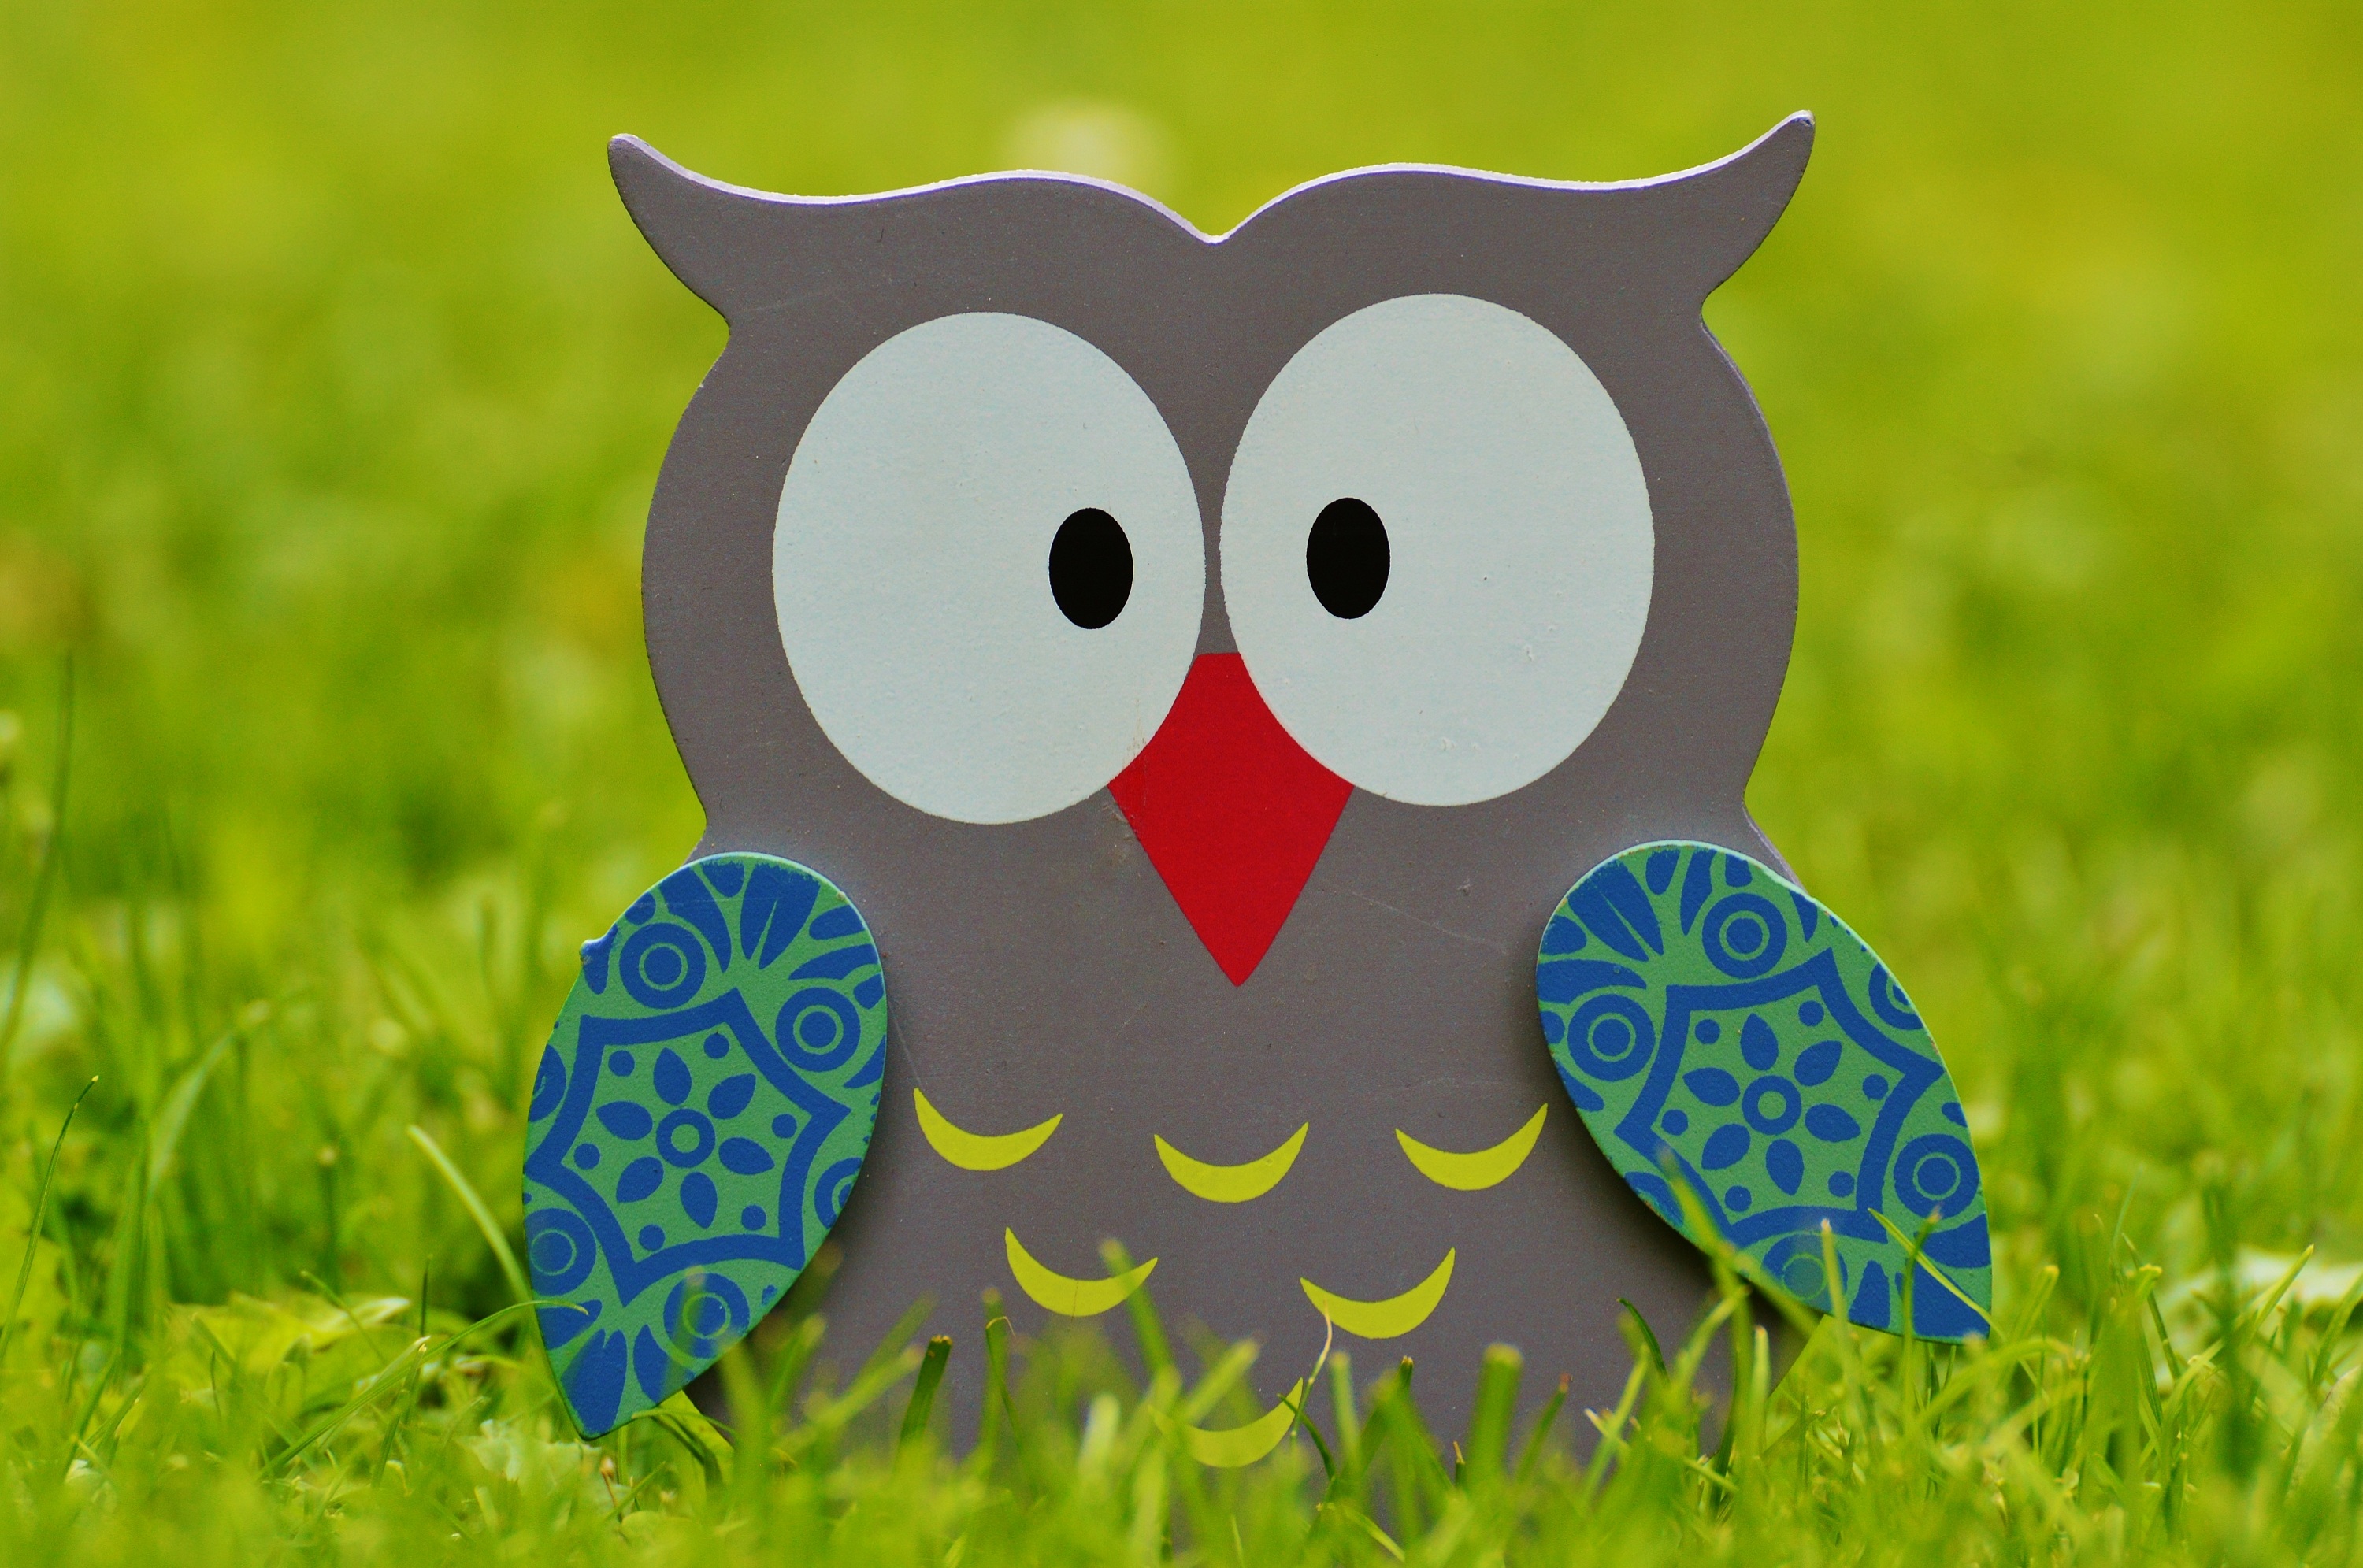
bird, wood, cute, decoration, color, owl, deco, bird of prey, figure, illustration, decorative, funny, painted, holzfigur